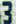
Number: 3